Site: brandenburg
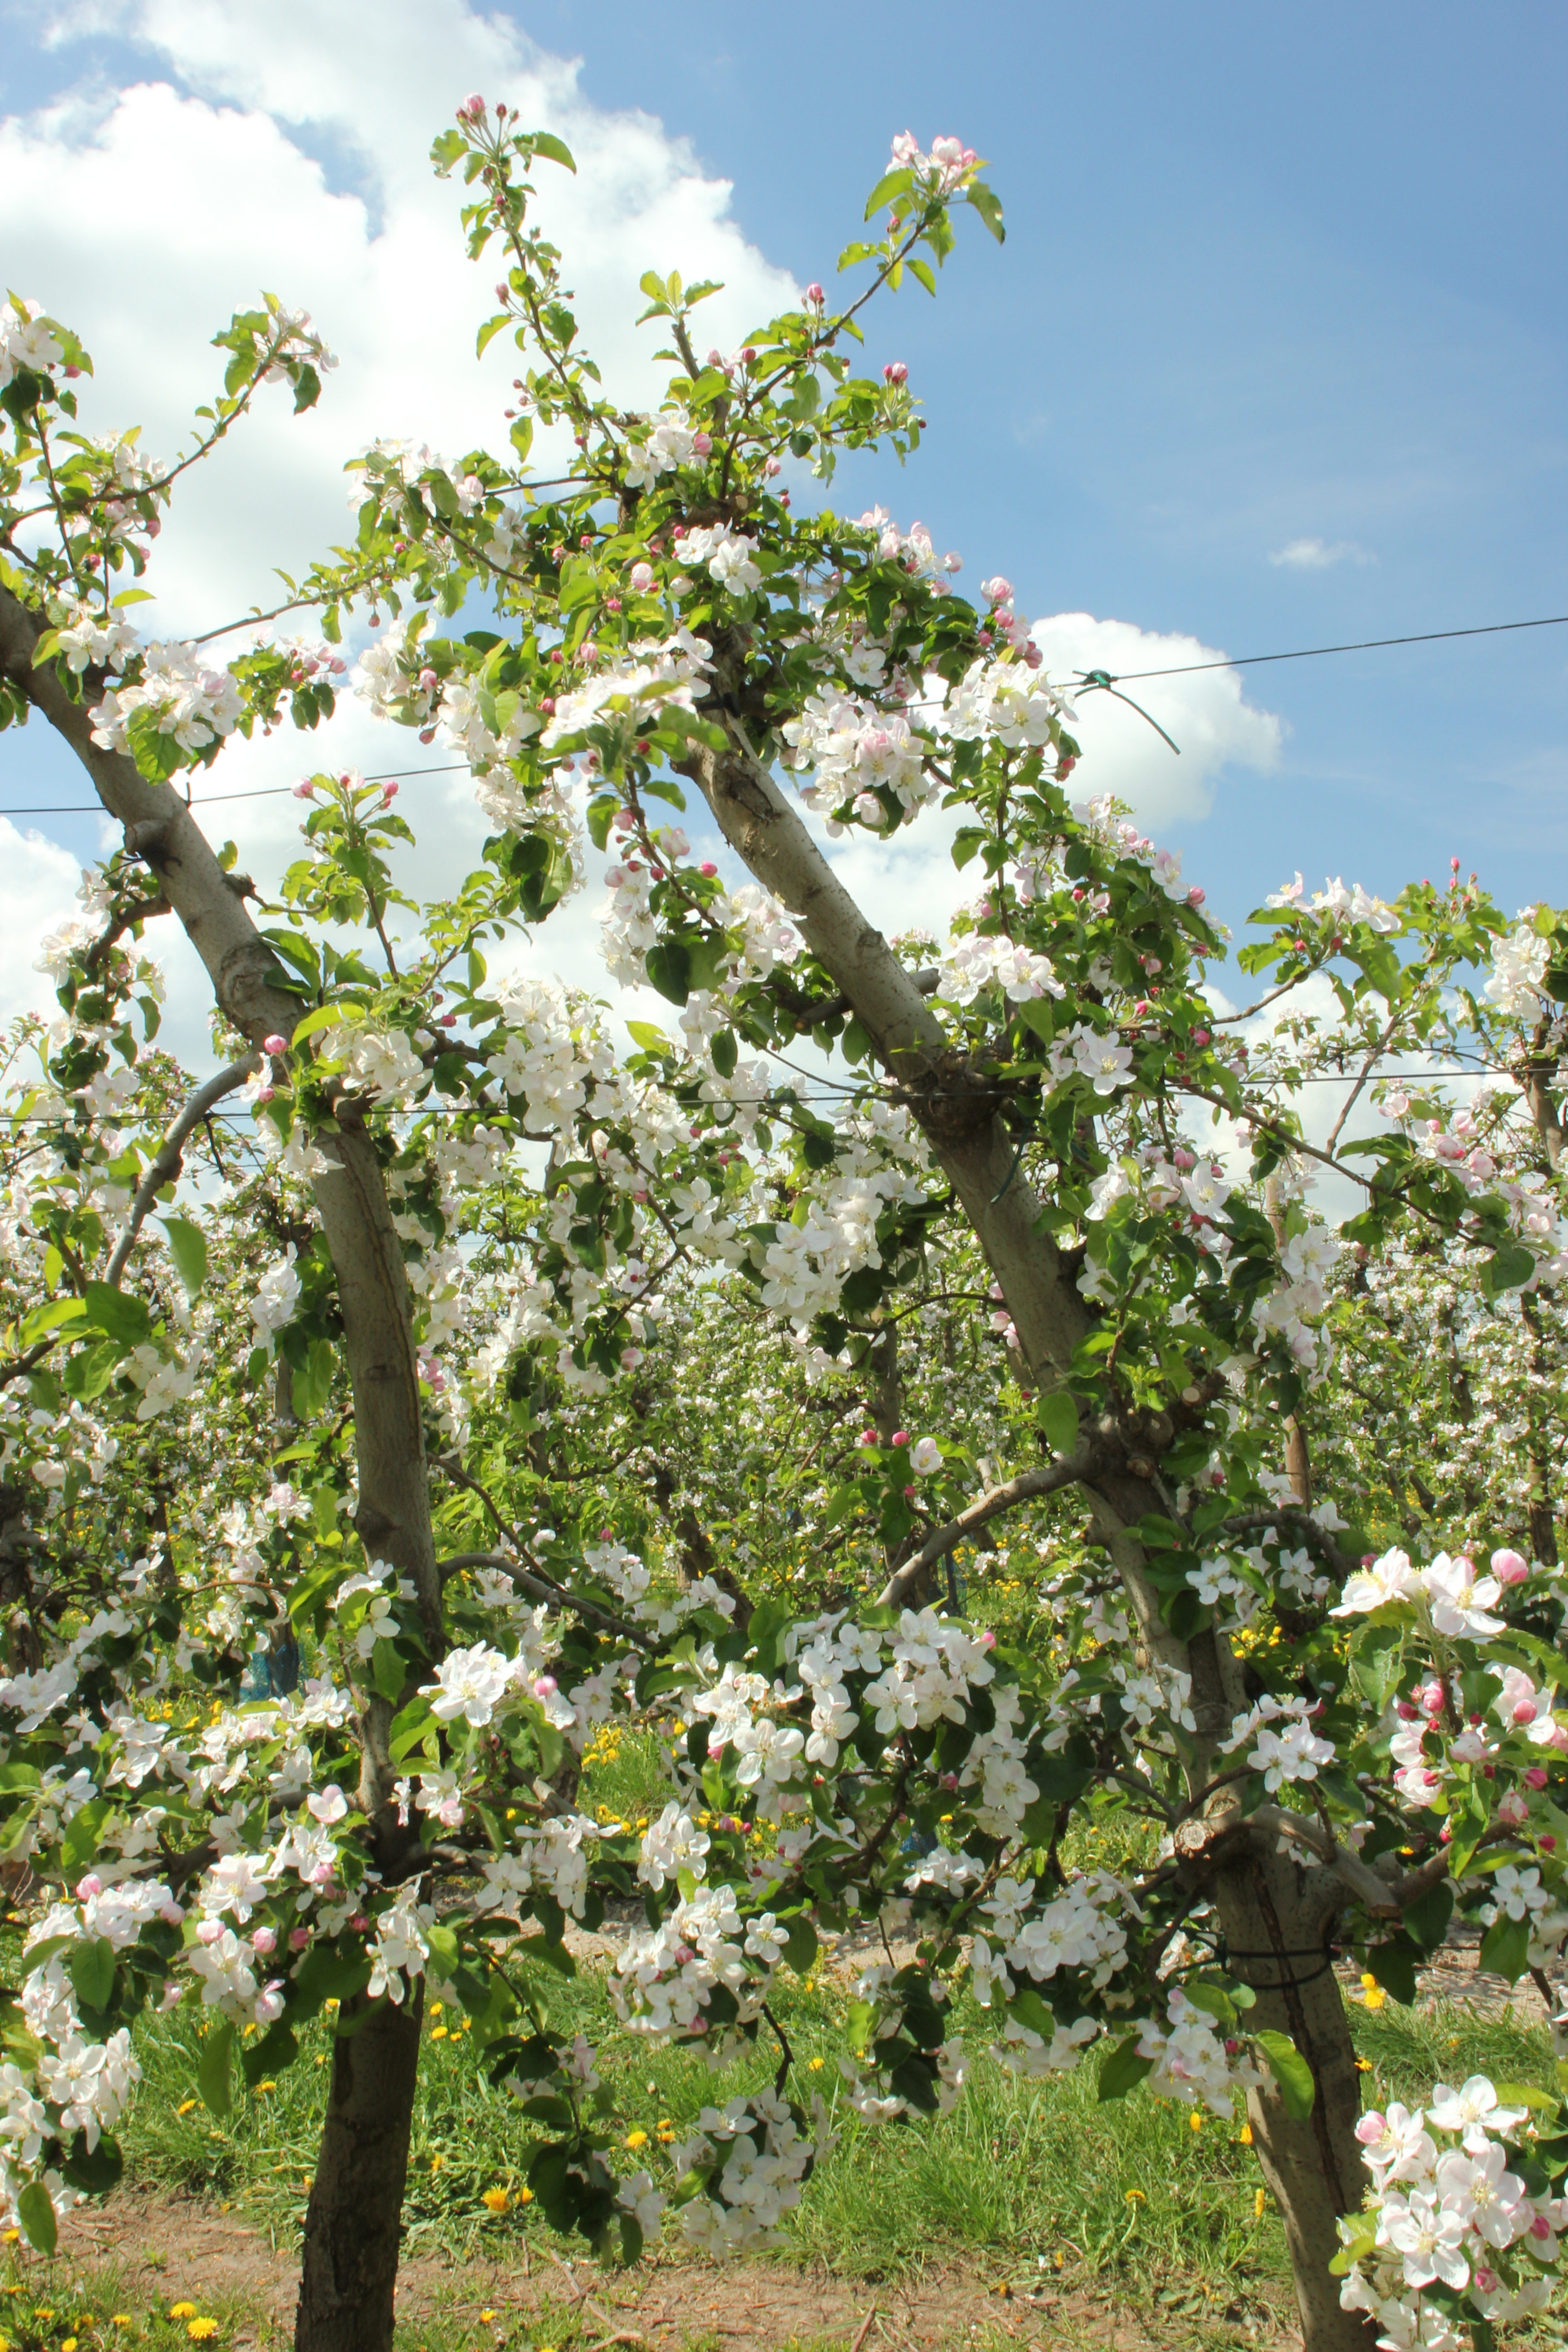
Growth stage (BBCH 65): Flowering